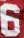
Number: 6